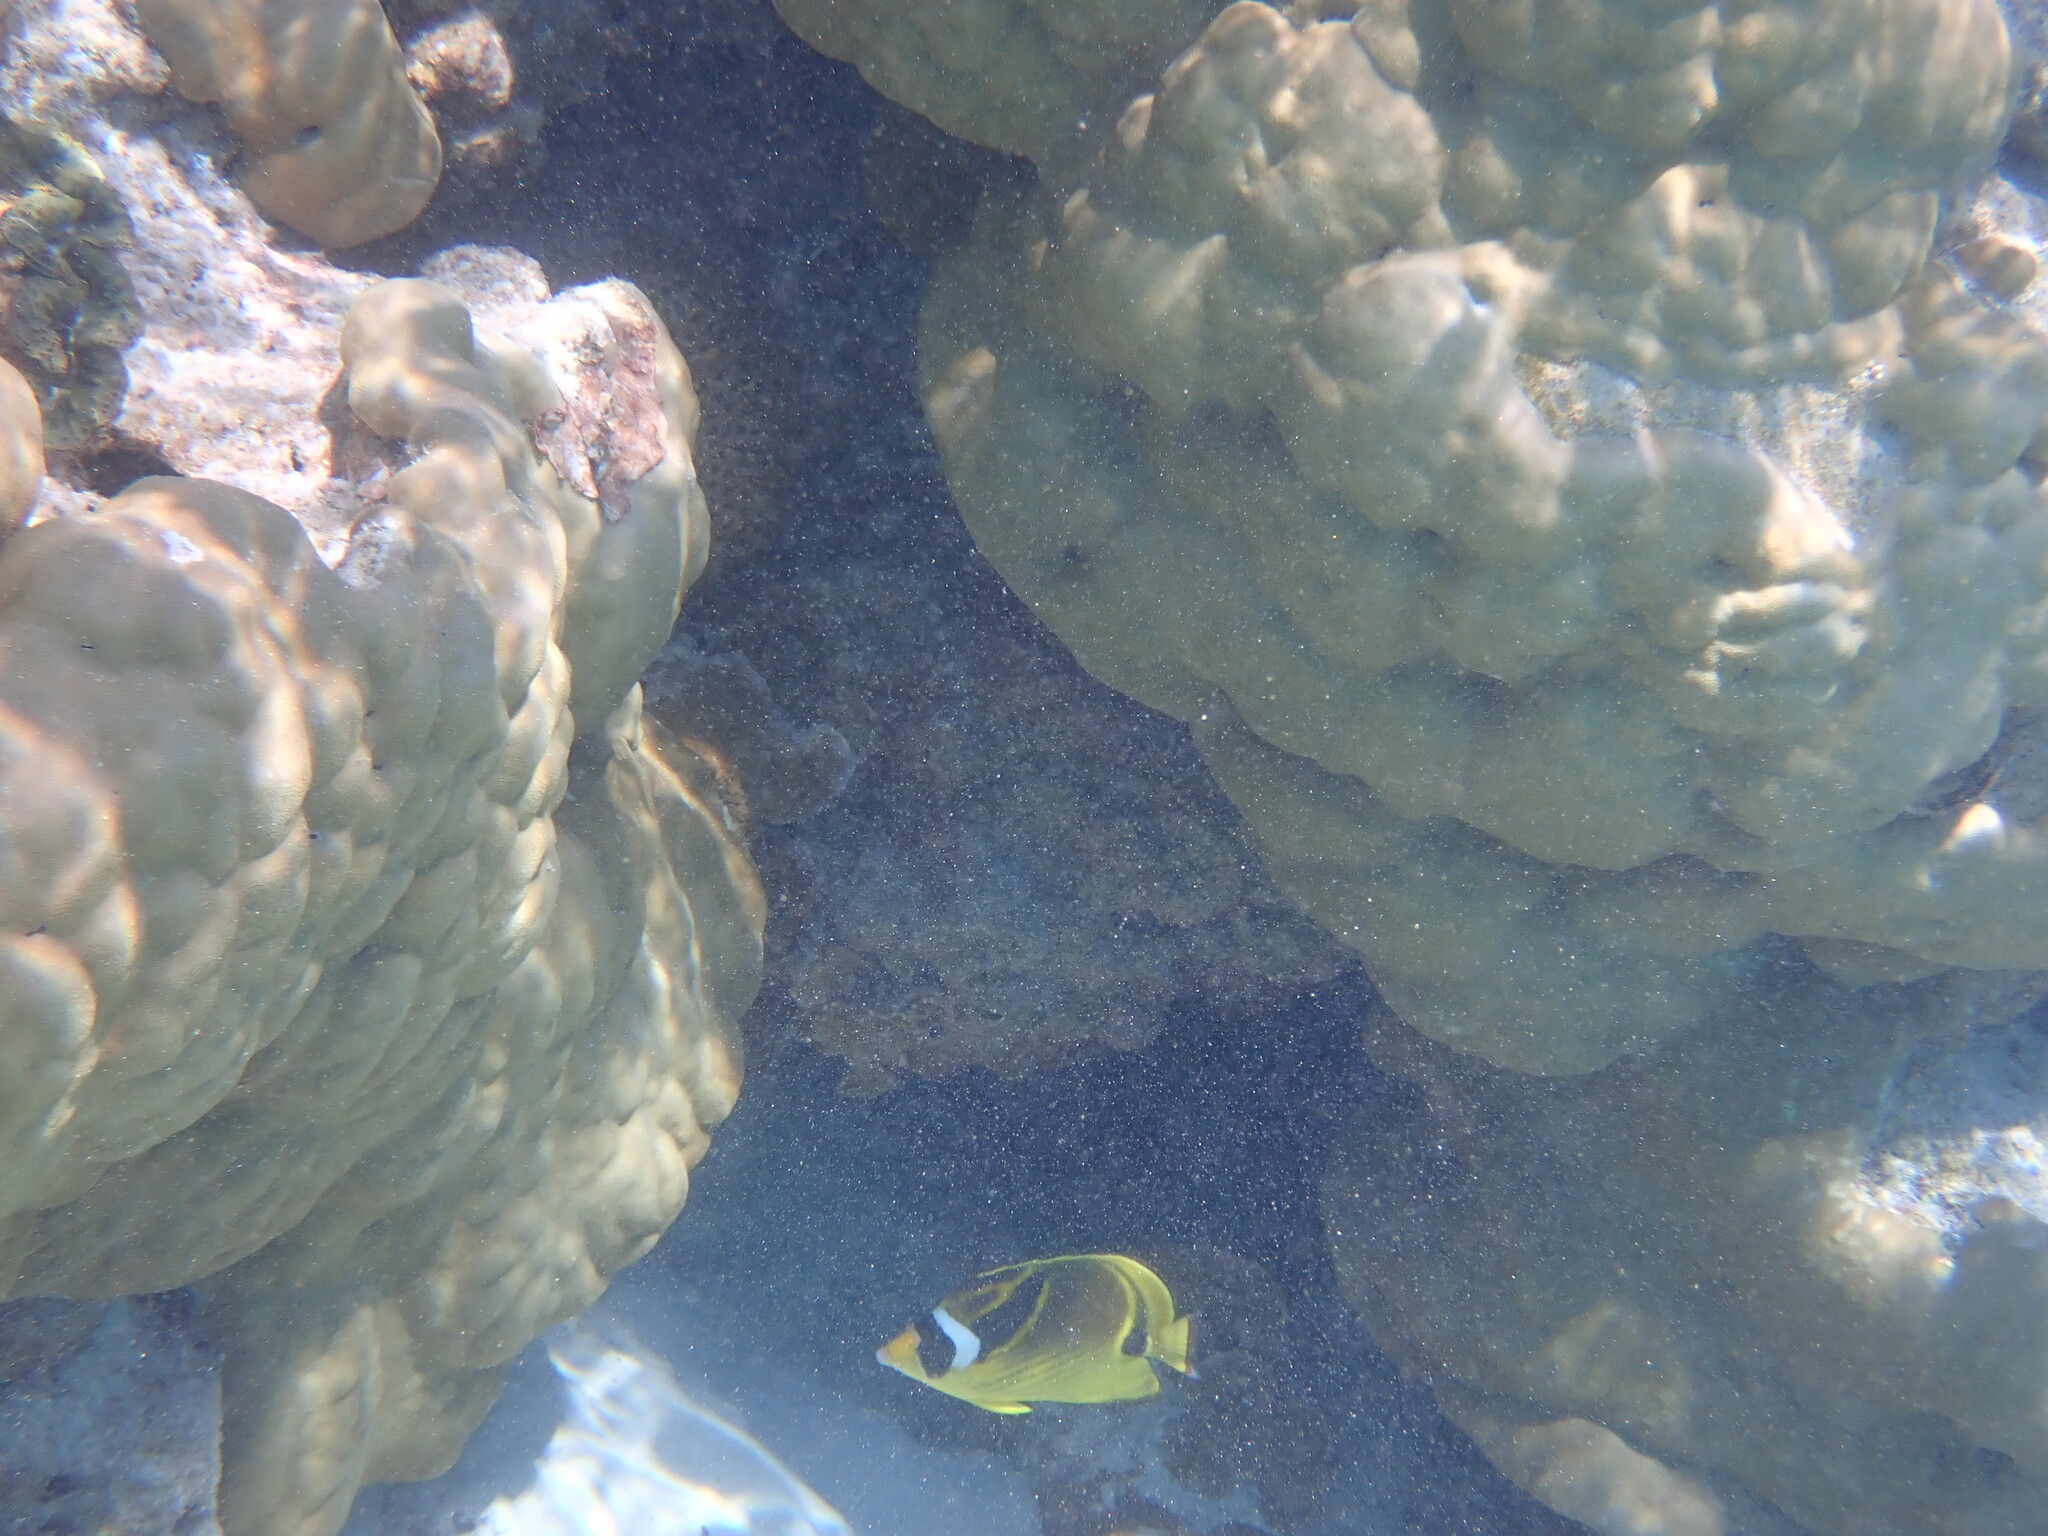
Chaetodon lunula (Raccoon Butterflyfish)